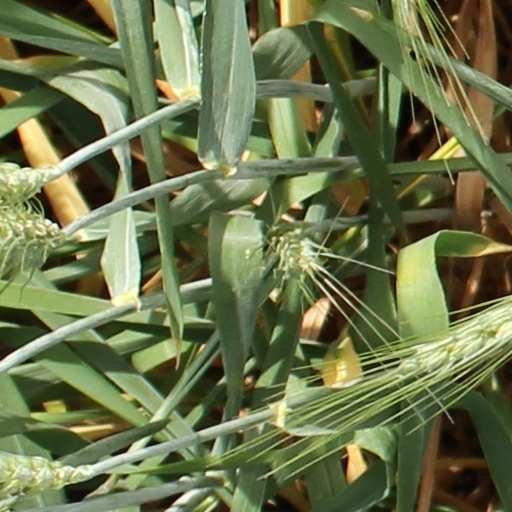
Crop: wheat